Douglas Sannachan

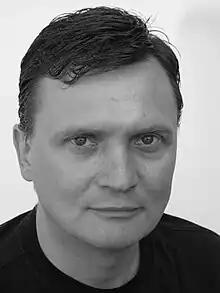

Douglas Sannachan (born 1962 in Glasgow) is a Scottish actor and film maker most widely known for playing Billy the window cleaner in "Gregory's Girl". His famous line was "If I don't see you through the week, I'll see you through a window". He grew up in the Calton area of Glasgow and was a pupil at John Street Secondary School, Glasgow. When he was 16 years old he was the subject of a chapter of a book called "The Year of the Child" by Bel Mooney.